Pyaar Ka Punchnama

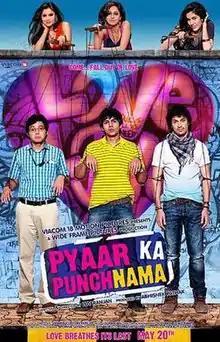

Pyaar Ka Punchnama is a 2011 Indian Hindi-language romantic comedy buddy film written and directed by newbie Luv Ranjan. The film stars debutant Kartik Aaryan, Divyendu Sharma, Raayo S. Bakhirta, Nushrat Bharucha, Sonnalli Seygall and Ishita Raj Sharma and follows the story of three working bachelors who find girls whom they fall in love with and the twists and turns of the newly developing love stories. It was a sleeper hit at the box office, grossing worldwide. A standalone sequel "Pyaar Ka Punchnama 2" was released on 16 October 2015. It was remade in Telugu as "Green Signal".